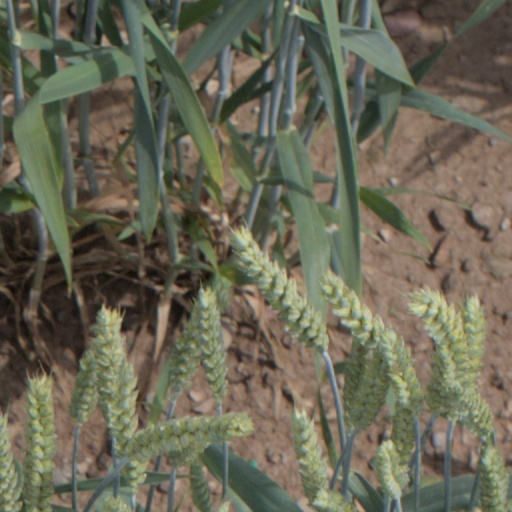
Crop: wheat